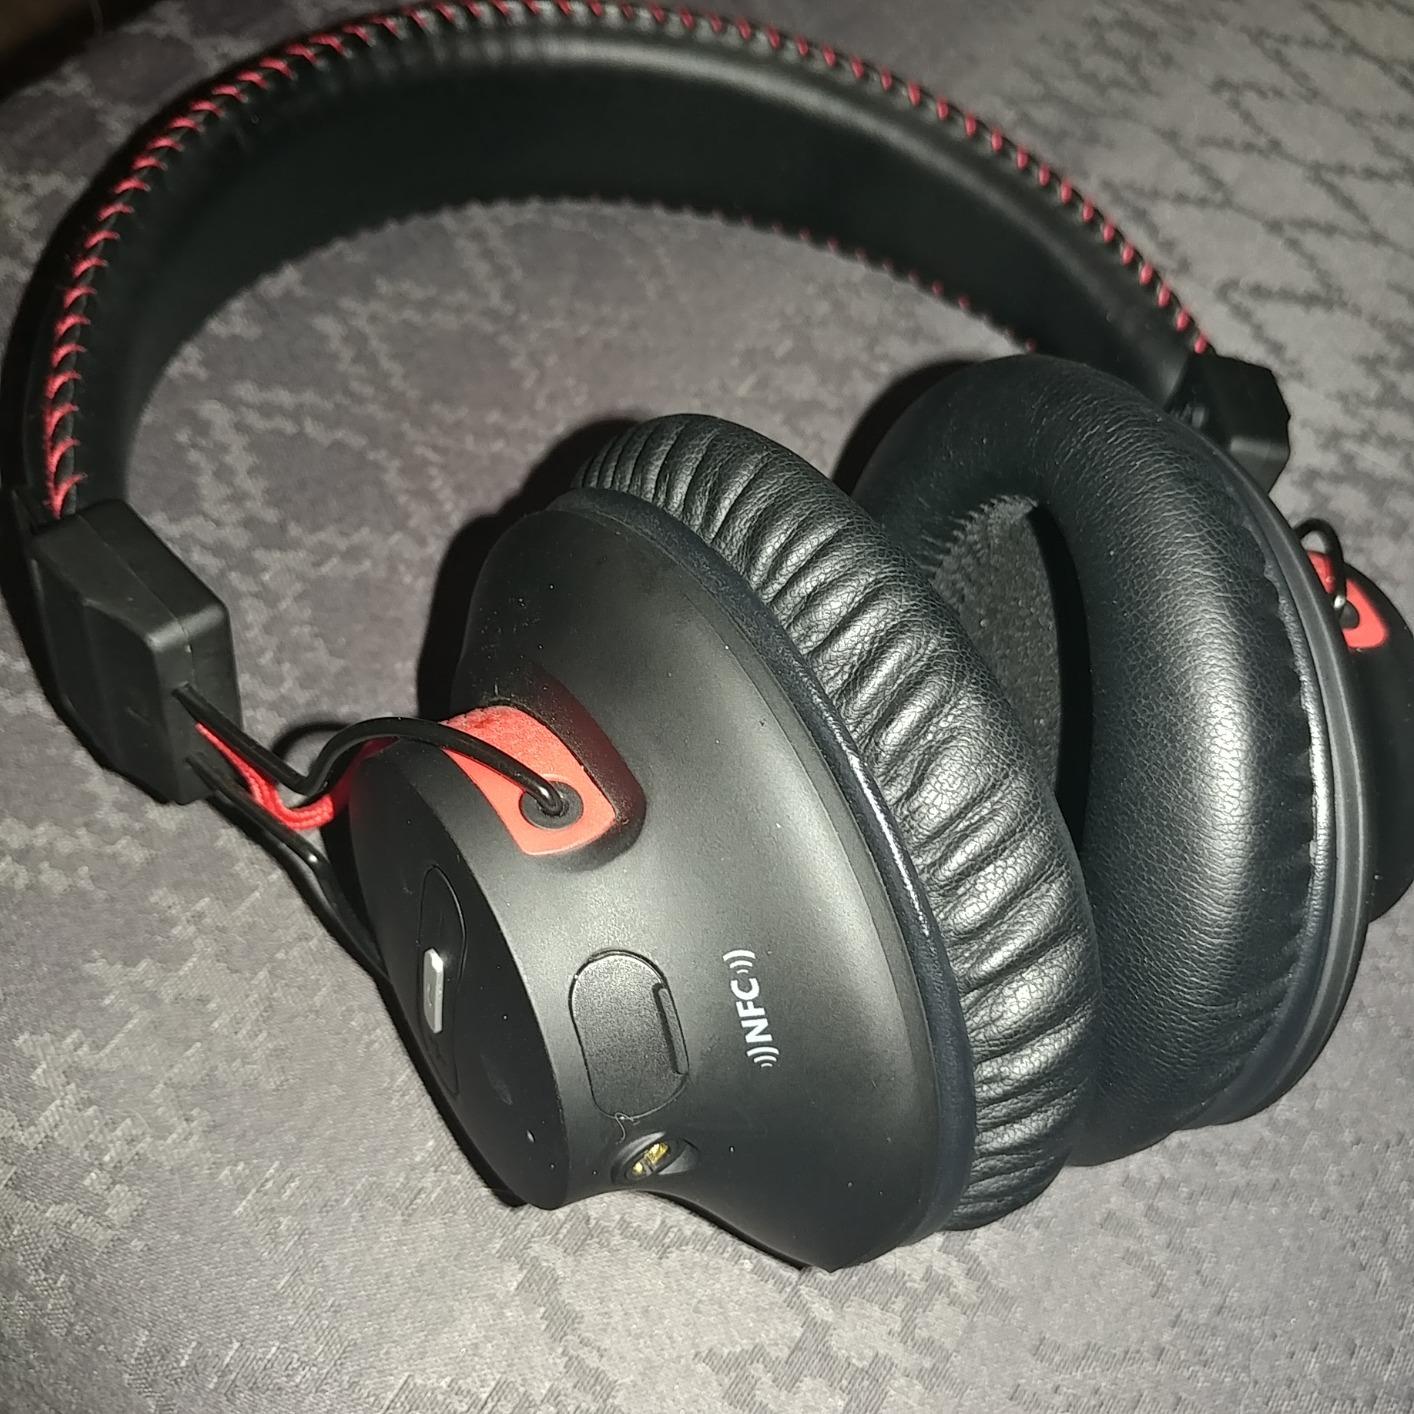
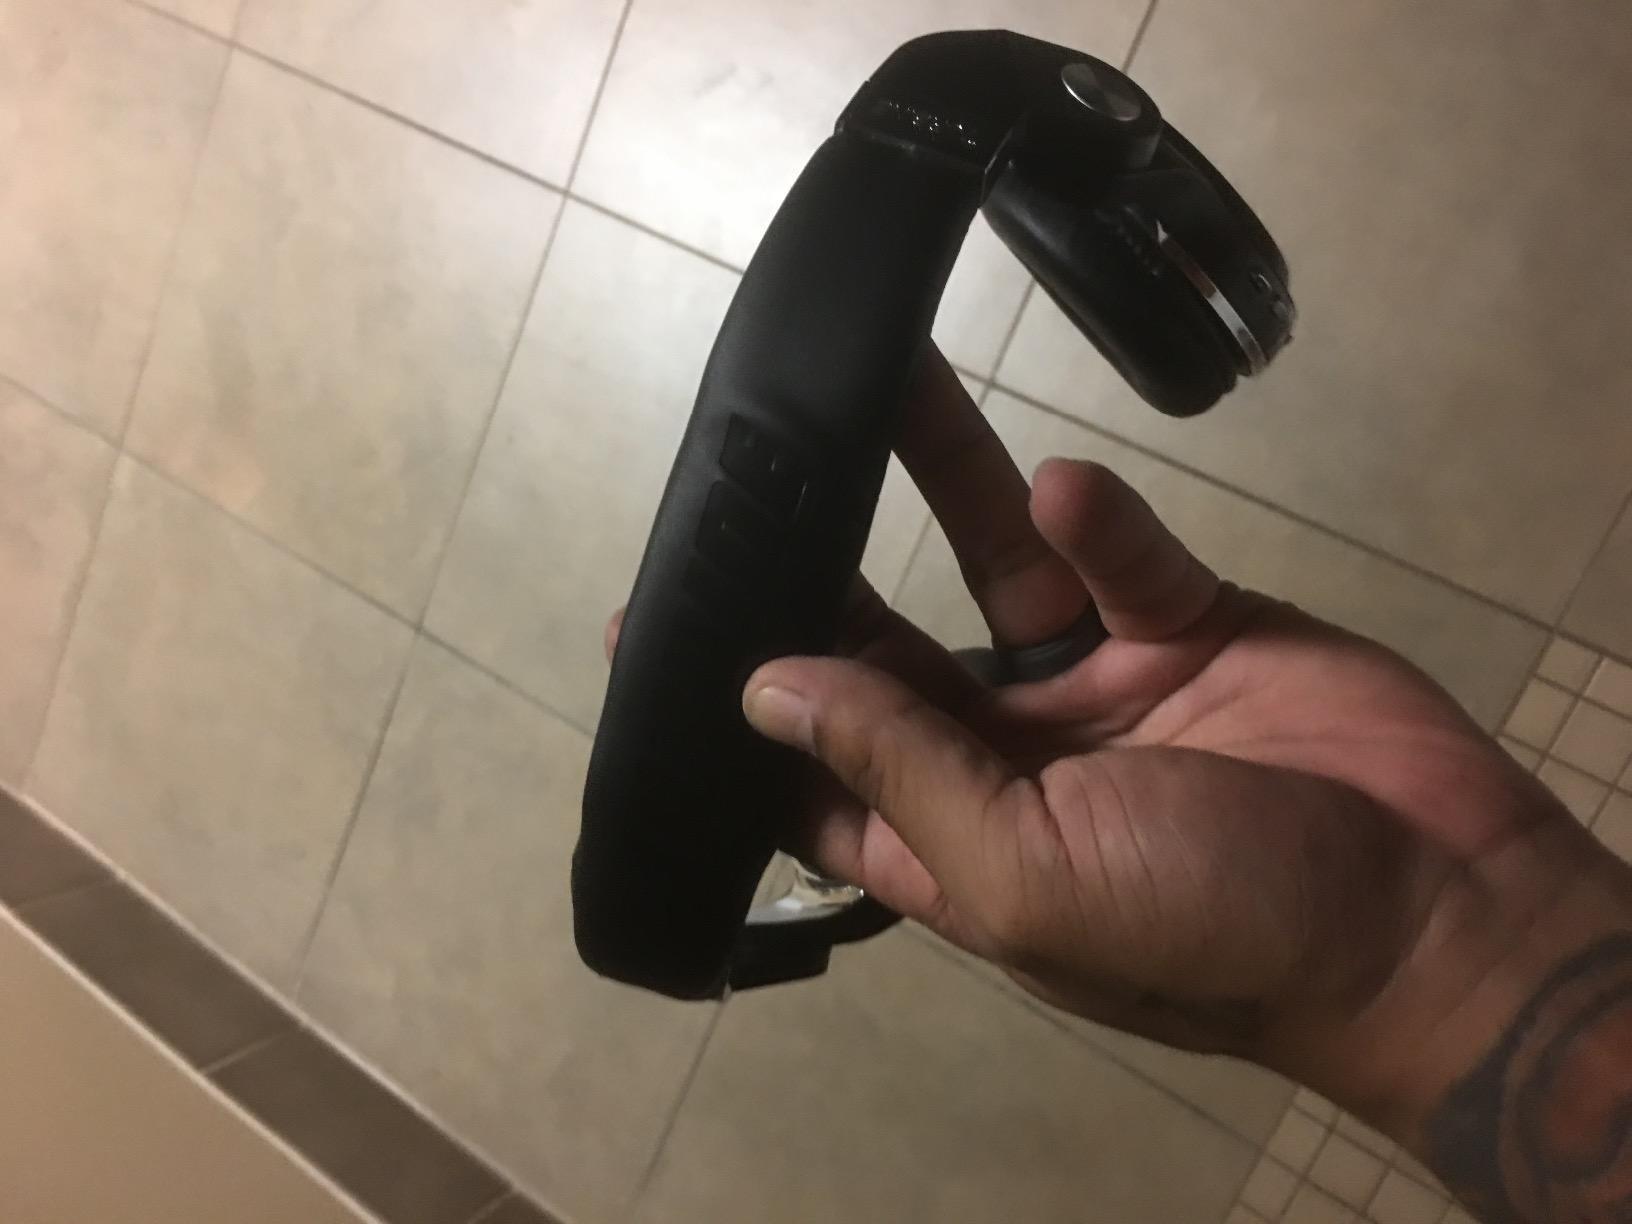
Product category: headphones
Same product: no